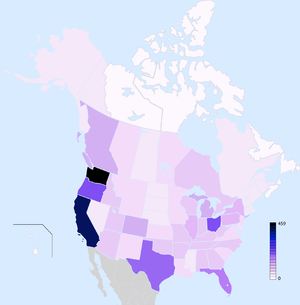
Bigfoot
Bigfoot observationshyppigheder (jo mørkere jo hyppigere)
Bigfoot, eller Sasquatch, er en bipedal hominid kryptid, som påstås at leve på det nordamerikanske kontinent og skal være observeret så nordligt som Alaska. Ifølge John Willison Green mener, at der findes 3-6.000 Bigfoot i Nordamerika alene. John Green mener også, at der ikke er tale om et nordamerikansk fænomen, men et verdensfænomen, og at lignende historier rundt om i verden som de asiatiske kryptider Yeti og Alma, er historier om det samme væsen.